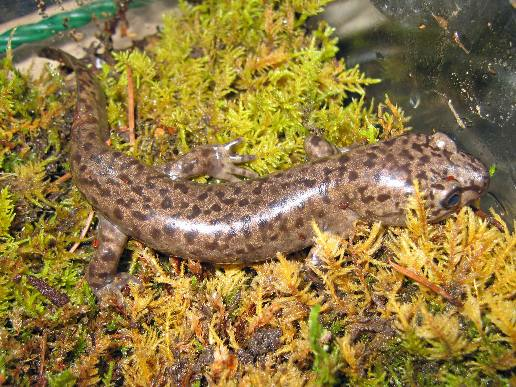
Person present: No